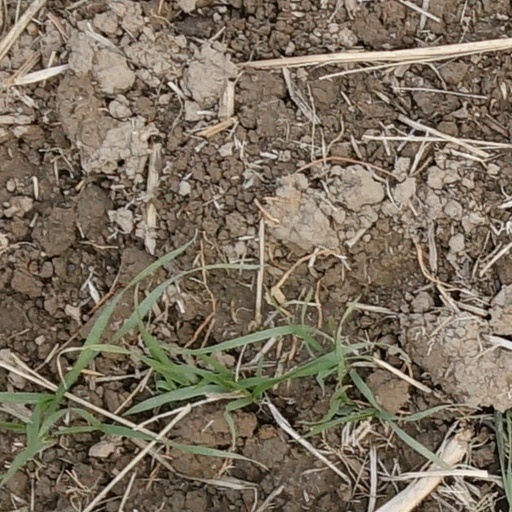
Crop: wheat